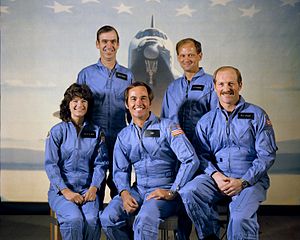
STS-7
STS-7 var Challengers anden rumfærge-mission.